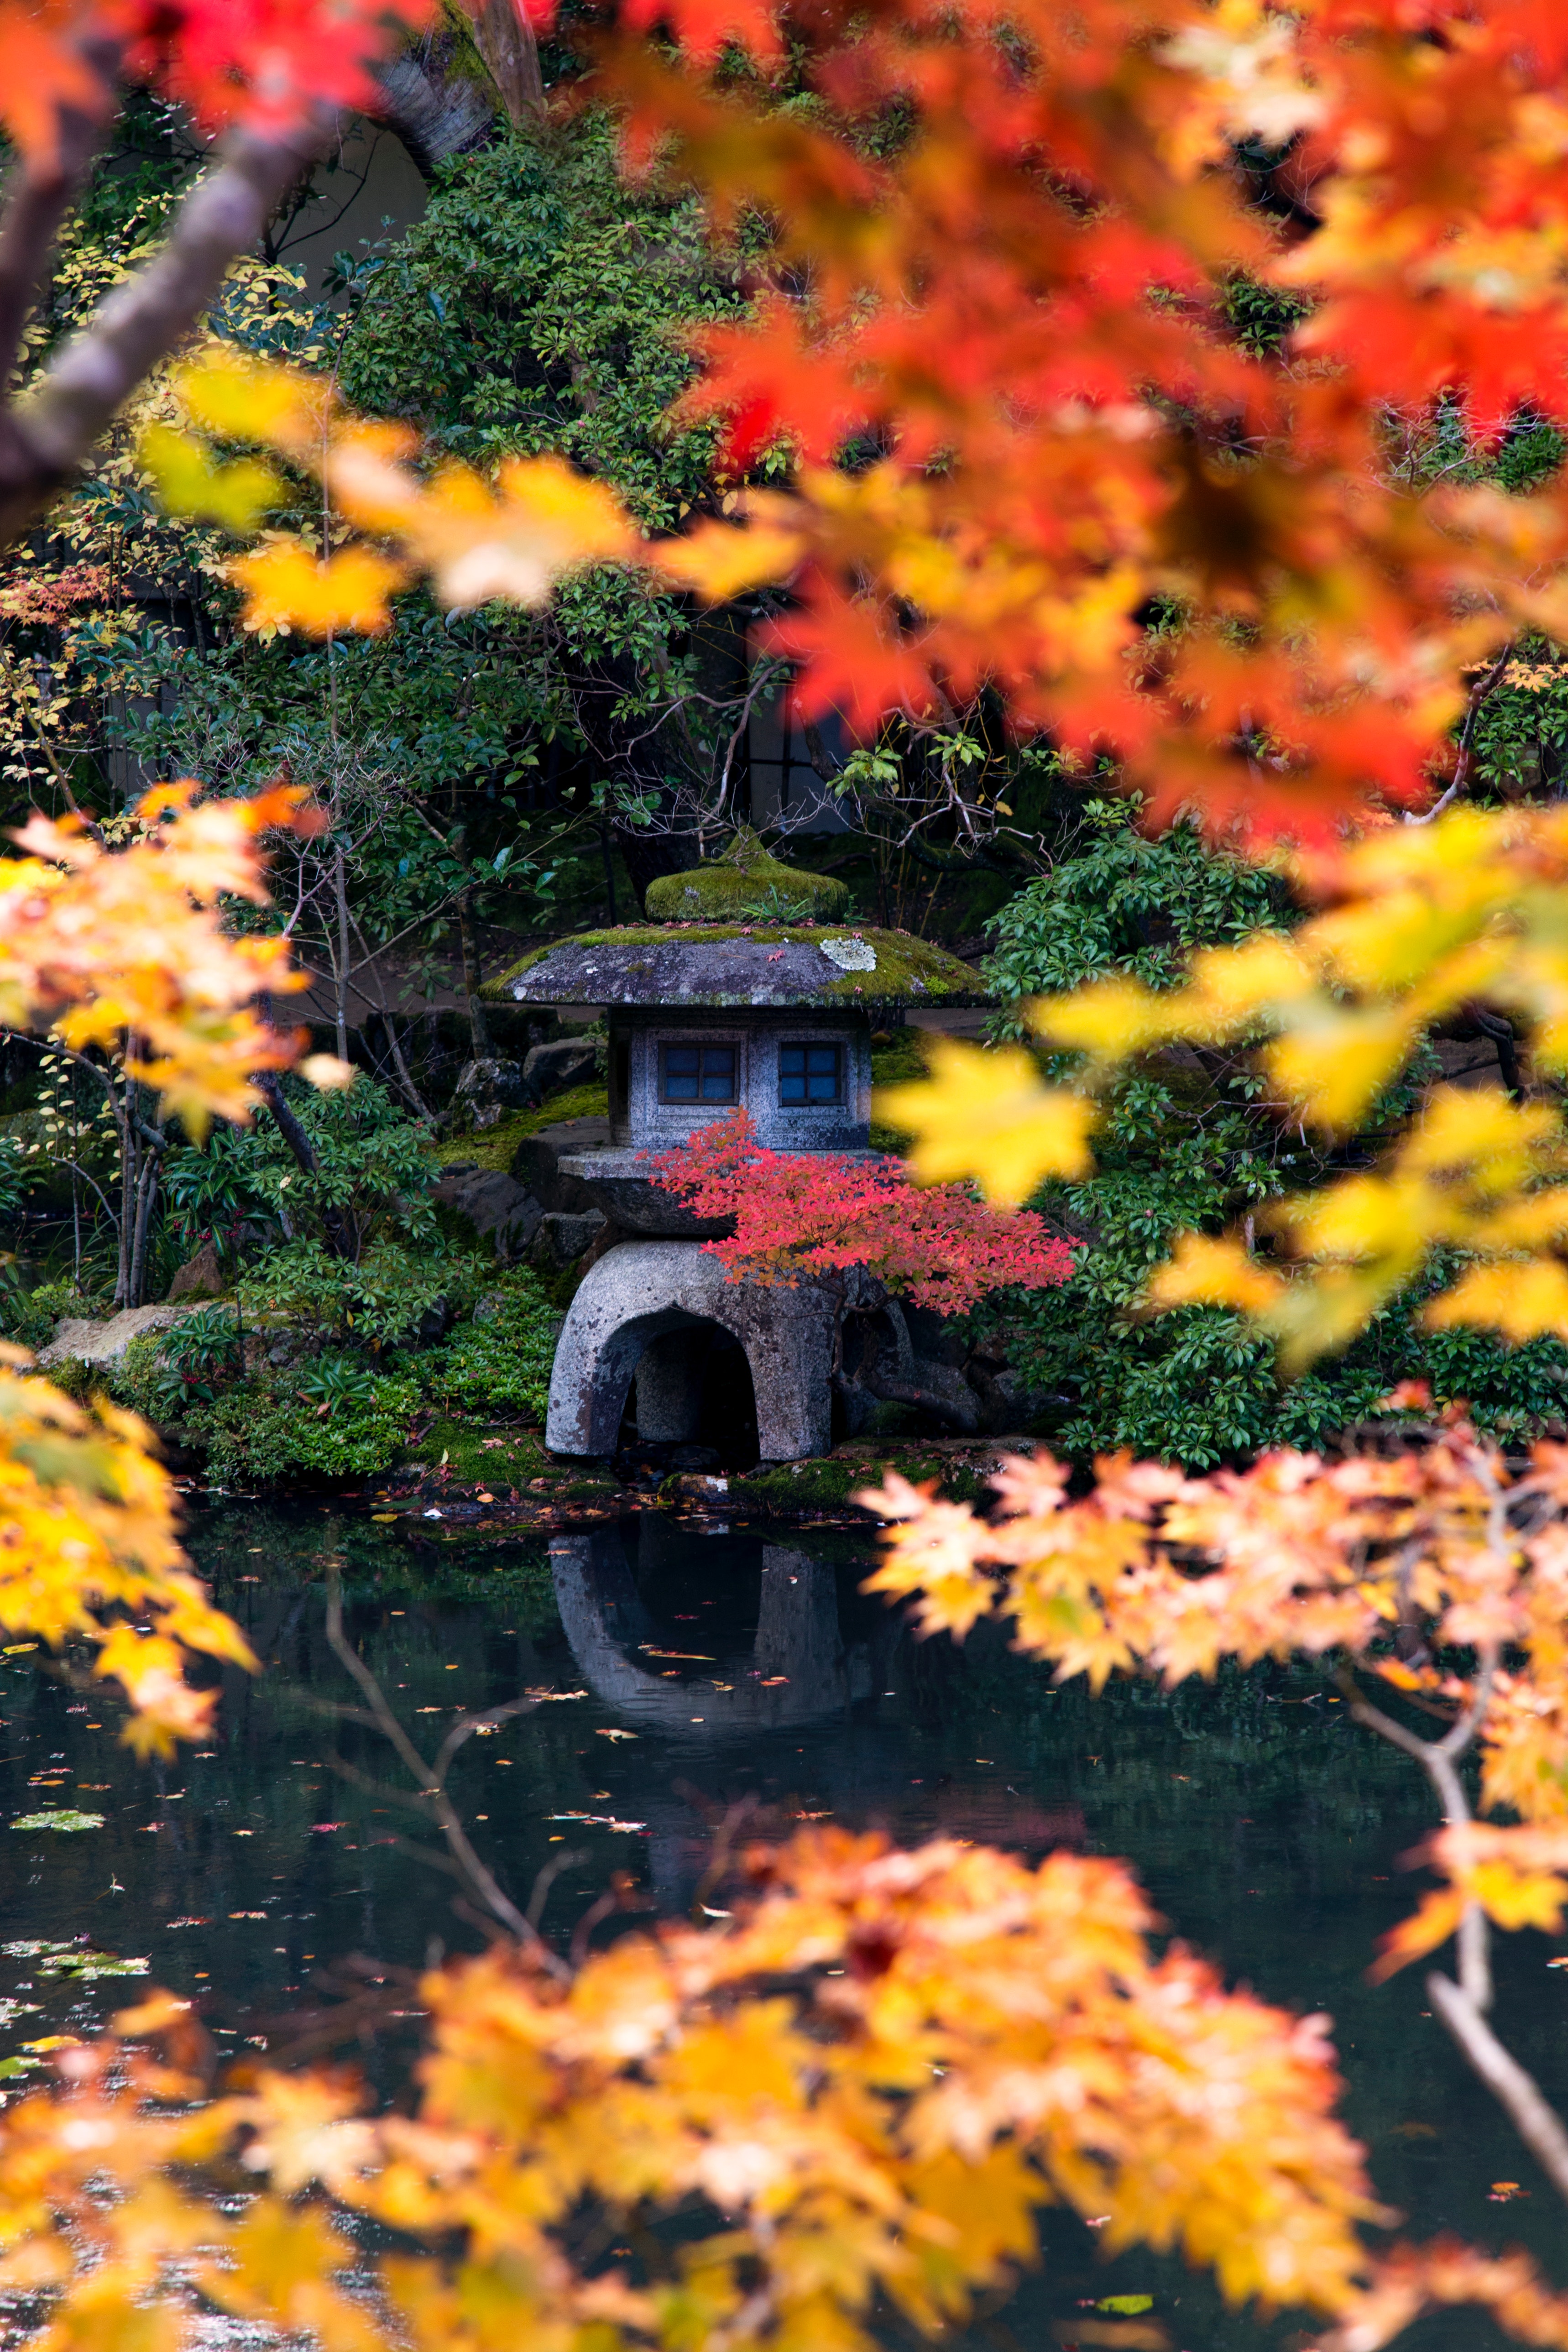
leaf, tree, nature, autumn, sky, reflection, red, maple leaf, deciduous, natural landscape, yellow, orange, woody plant, plant, maple, water, botany, branch, pond, landscape, river, architecture, watercourse, Colorfulness, state park